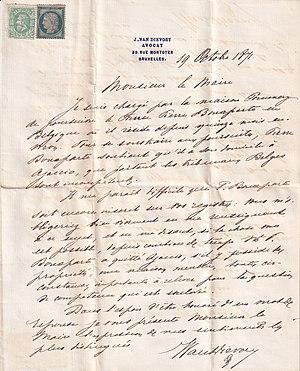
Lettre du cabinet de l'avocat Jules van Dievoet au Maire d'Ajaccio (Joseph Fil) au sujet de Pierre Napoléon Bonaparte qu'il est chargé de poursuivre (lettre rédigée et signée par un secrétaire)
Jules Van Dievoet, né à Bruxelles le 7 mars 1844 et décédé le 2 mars 1917, chevalier de l'Ordre de Léopold, est un juriste et avocat à la Cour de Cassation de Belgique. Il est le fils d'Auguste Van Dievoet, également avocat à la Cour de Cassation et historien du droit réputé.